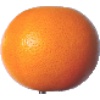
Label: Grapefruit Pink 1